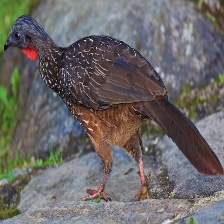
Species: BAND TAILED GUAN
Scientific name: PENELOPE ARGYROTIS